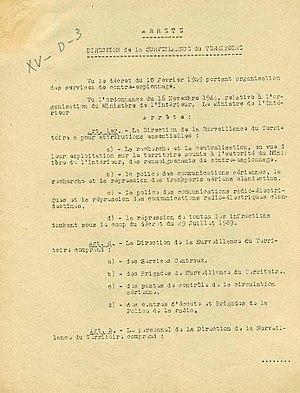
Arrêté du ministre de l’intérieur précisant l’organisation de la Direction de la surveillance du territoire (DST), créée par ordonnance le 16 novembre
La direction de la Surveillance du territoire était un service de renseignements du ministère de l'Intérieur, au sein de la direction générale de la Police nationale, chargé historiquement du contre-espionnage en France.